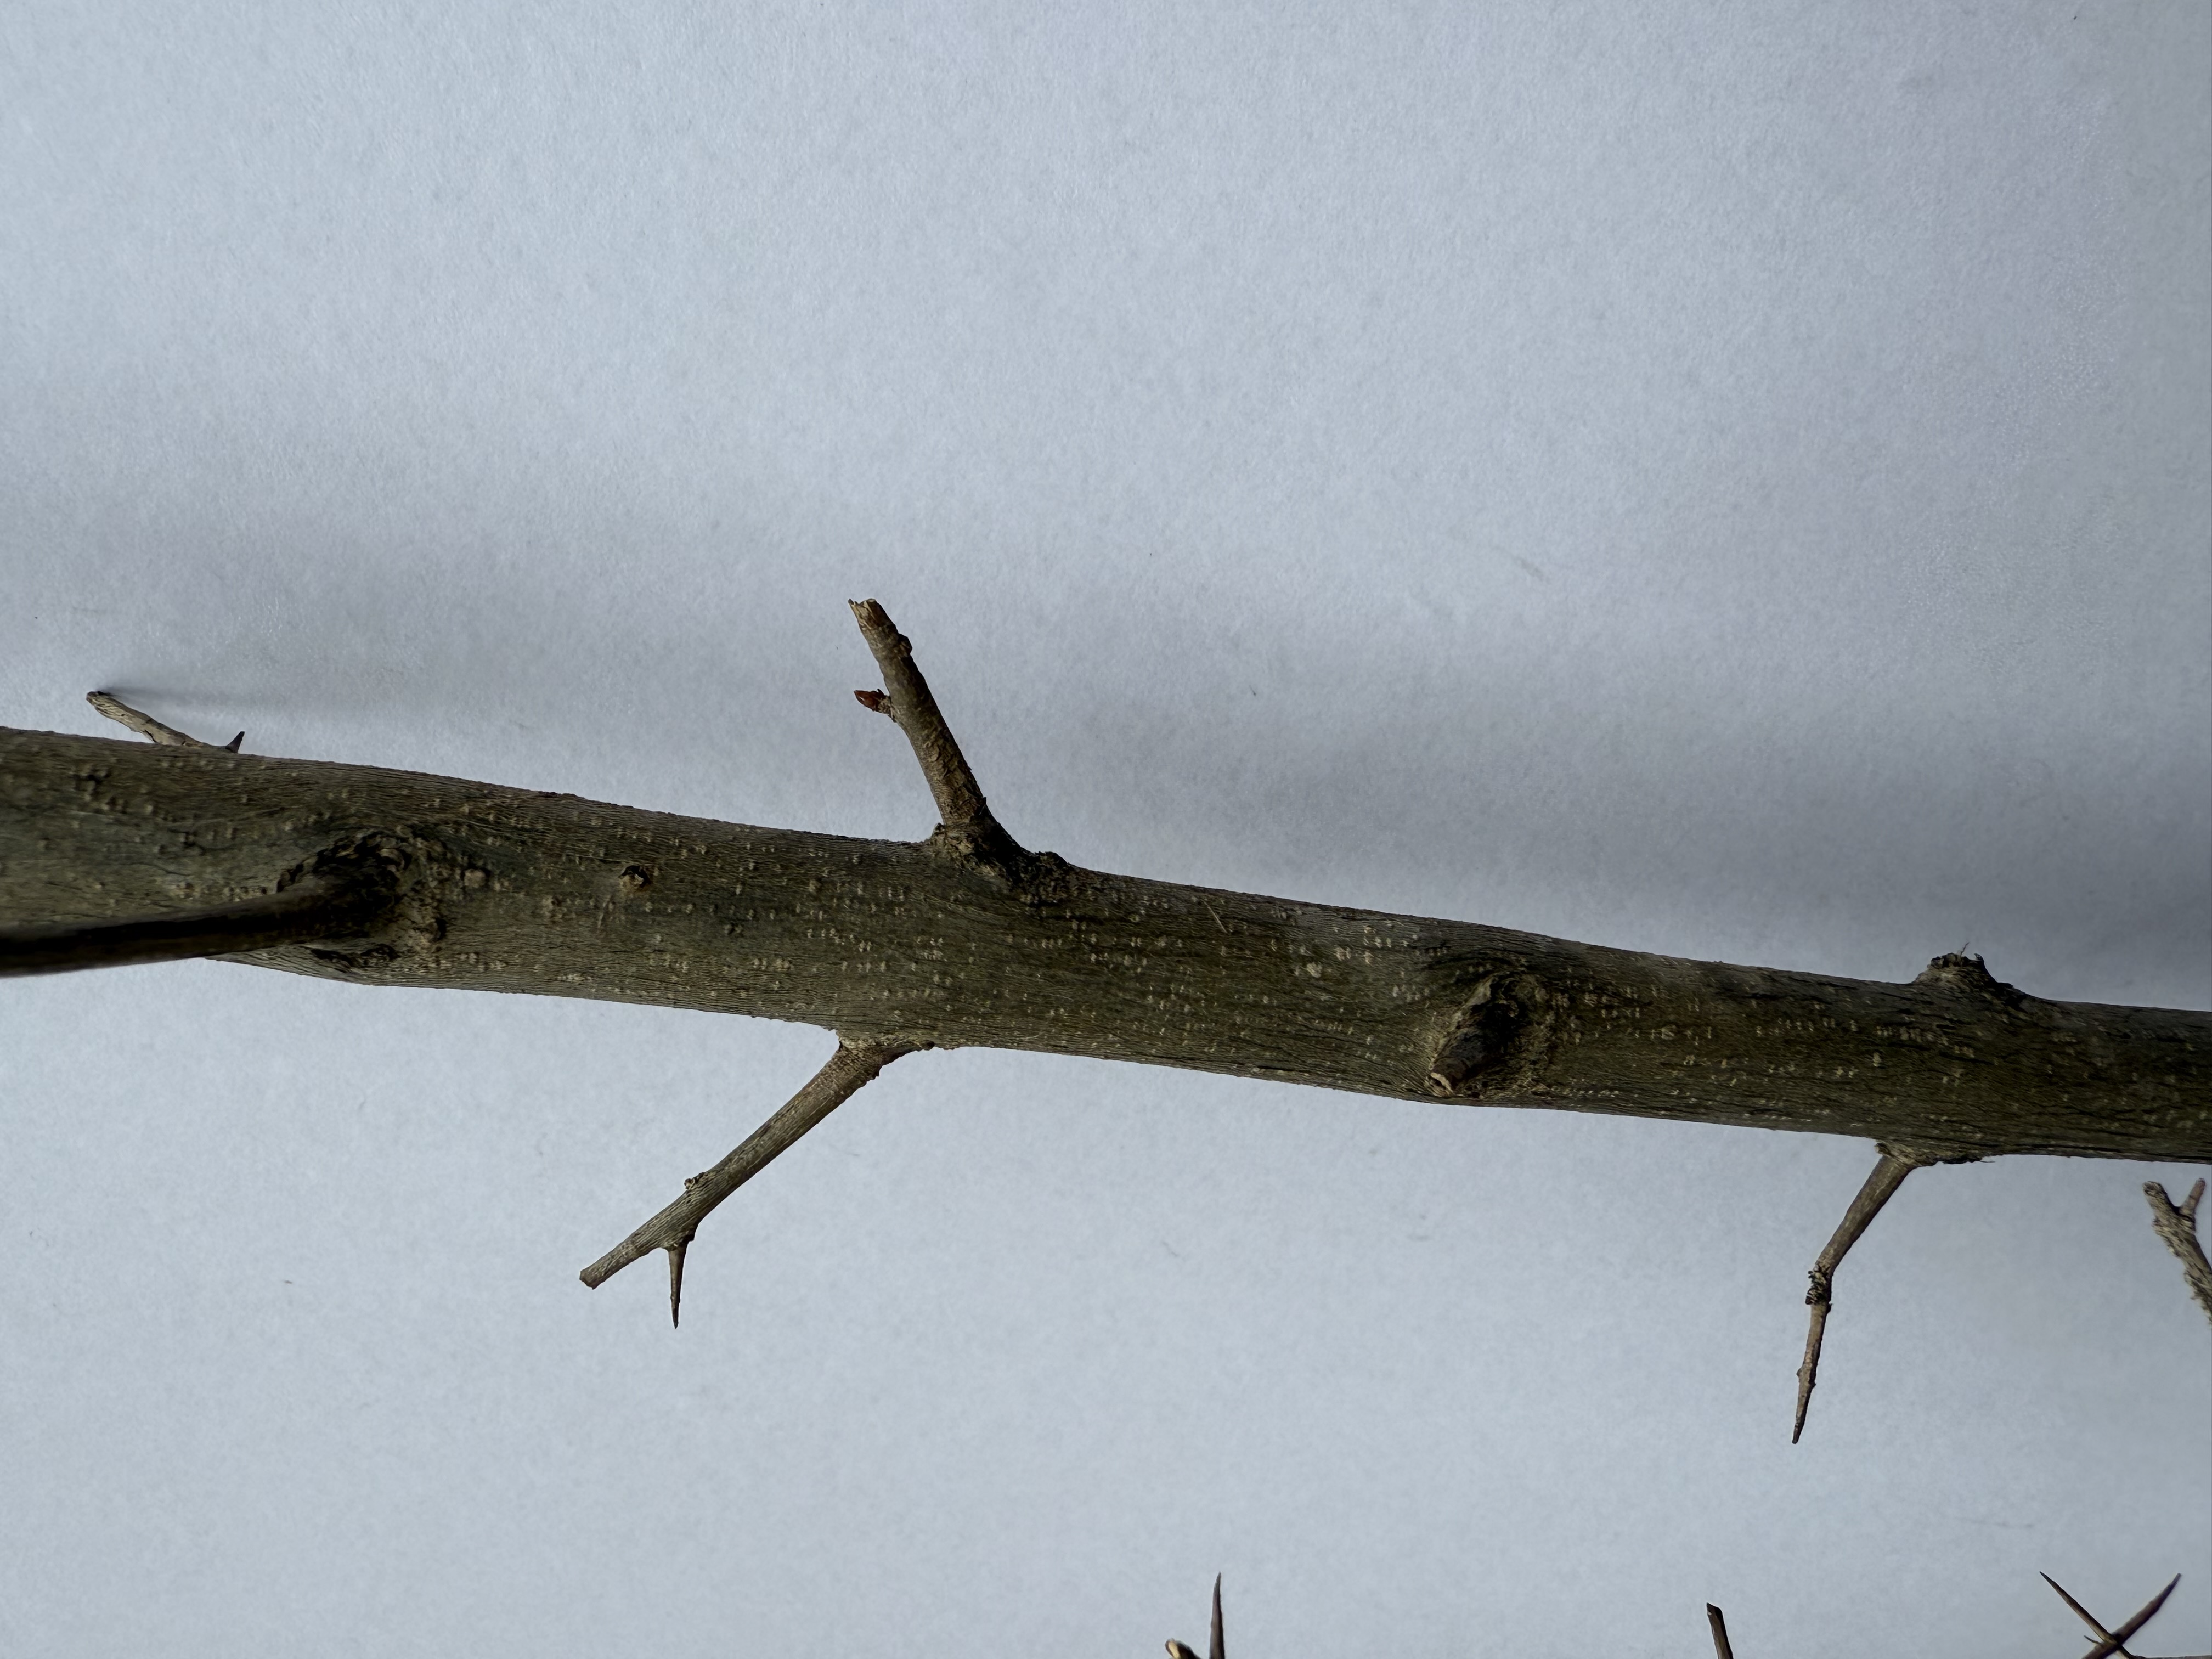
Variety: Pomegranate